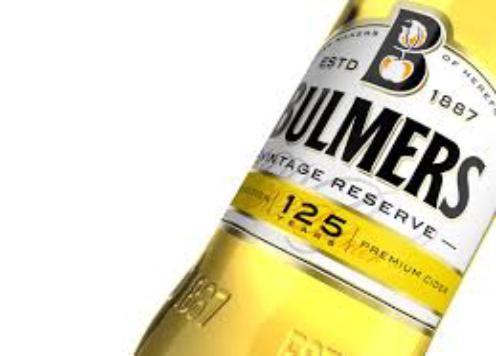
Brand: H. P. Bulmer-1
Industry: Food